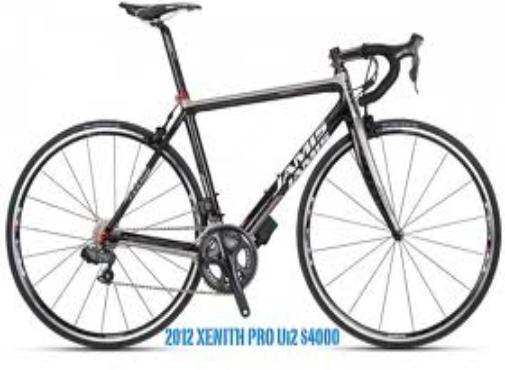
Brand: jamis bicycles
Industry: Transportation